Rail transport in Belarus

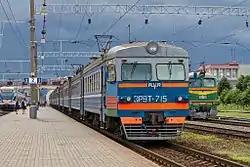
Electric trainsets in Orsha

Minsk is the only city with a subway system, the Minsk Metro. The network consists of three lines: Awtazavodskaya, Maskoŭskaja and Zelenaluzhskaya.